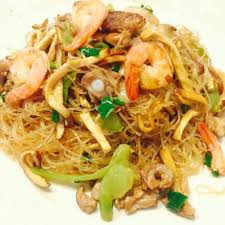
Waste category: biological